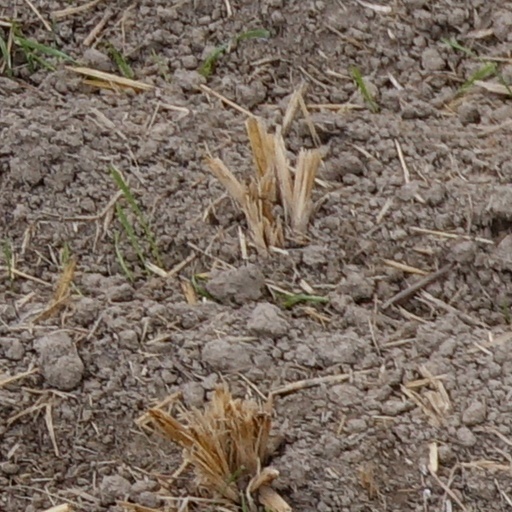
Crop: wheat